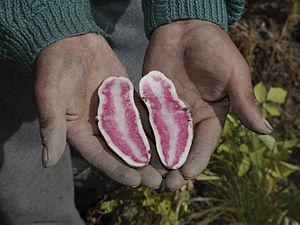
Pomme de terre ""papa andina"", varété ""corte"". Une pomme de terre coupée, montrant une chair colorée. Sur les hauts plateaux andins Andahuylas, Pérou. Photographie de Jean Louis Gonterre, 2007
Les variétés de pommes de terre sont très nombreuses. On en connaît plusieurs milliers, plus de 10 000 selon certaines estimations, qui se répartissent en deux groupes. D'une part les cultivars modernes, répandus dans tous les pays du monde où la pomme de terre est cultivée, et qui dérivent des tubercules introduits en Europe vers la fin du XVIᵉ siècle. Ils sont classés dans la sous-espèce Solanum tuberosum subsp. tuberosum. D'autre part, les variétés indigènes d'Amérique du Sud, appelées localement « papas nativas », qui ne sont pratiquement pas cultivées en dehors de leur aire d'origine. Elles sont classées principalement dans la sous-espèce Solanum tuberosum subsp. andigenum, mais aussi pour certaines dans des espèces apparentées cultivées seulement dans les hauts-plateaux andins, notamment les pommes de terre amères.